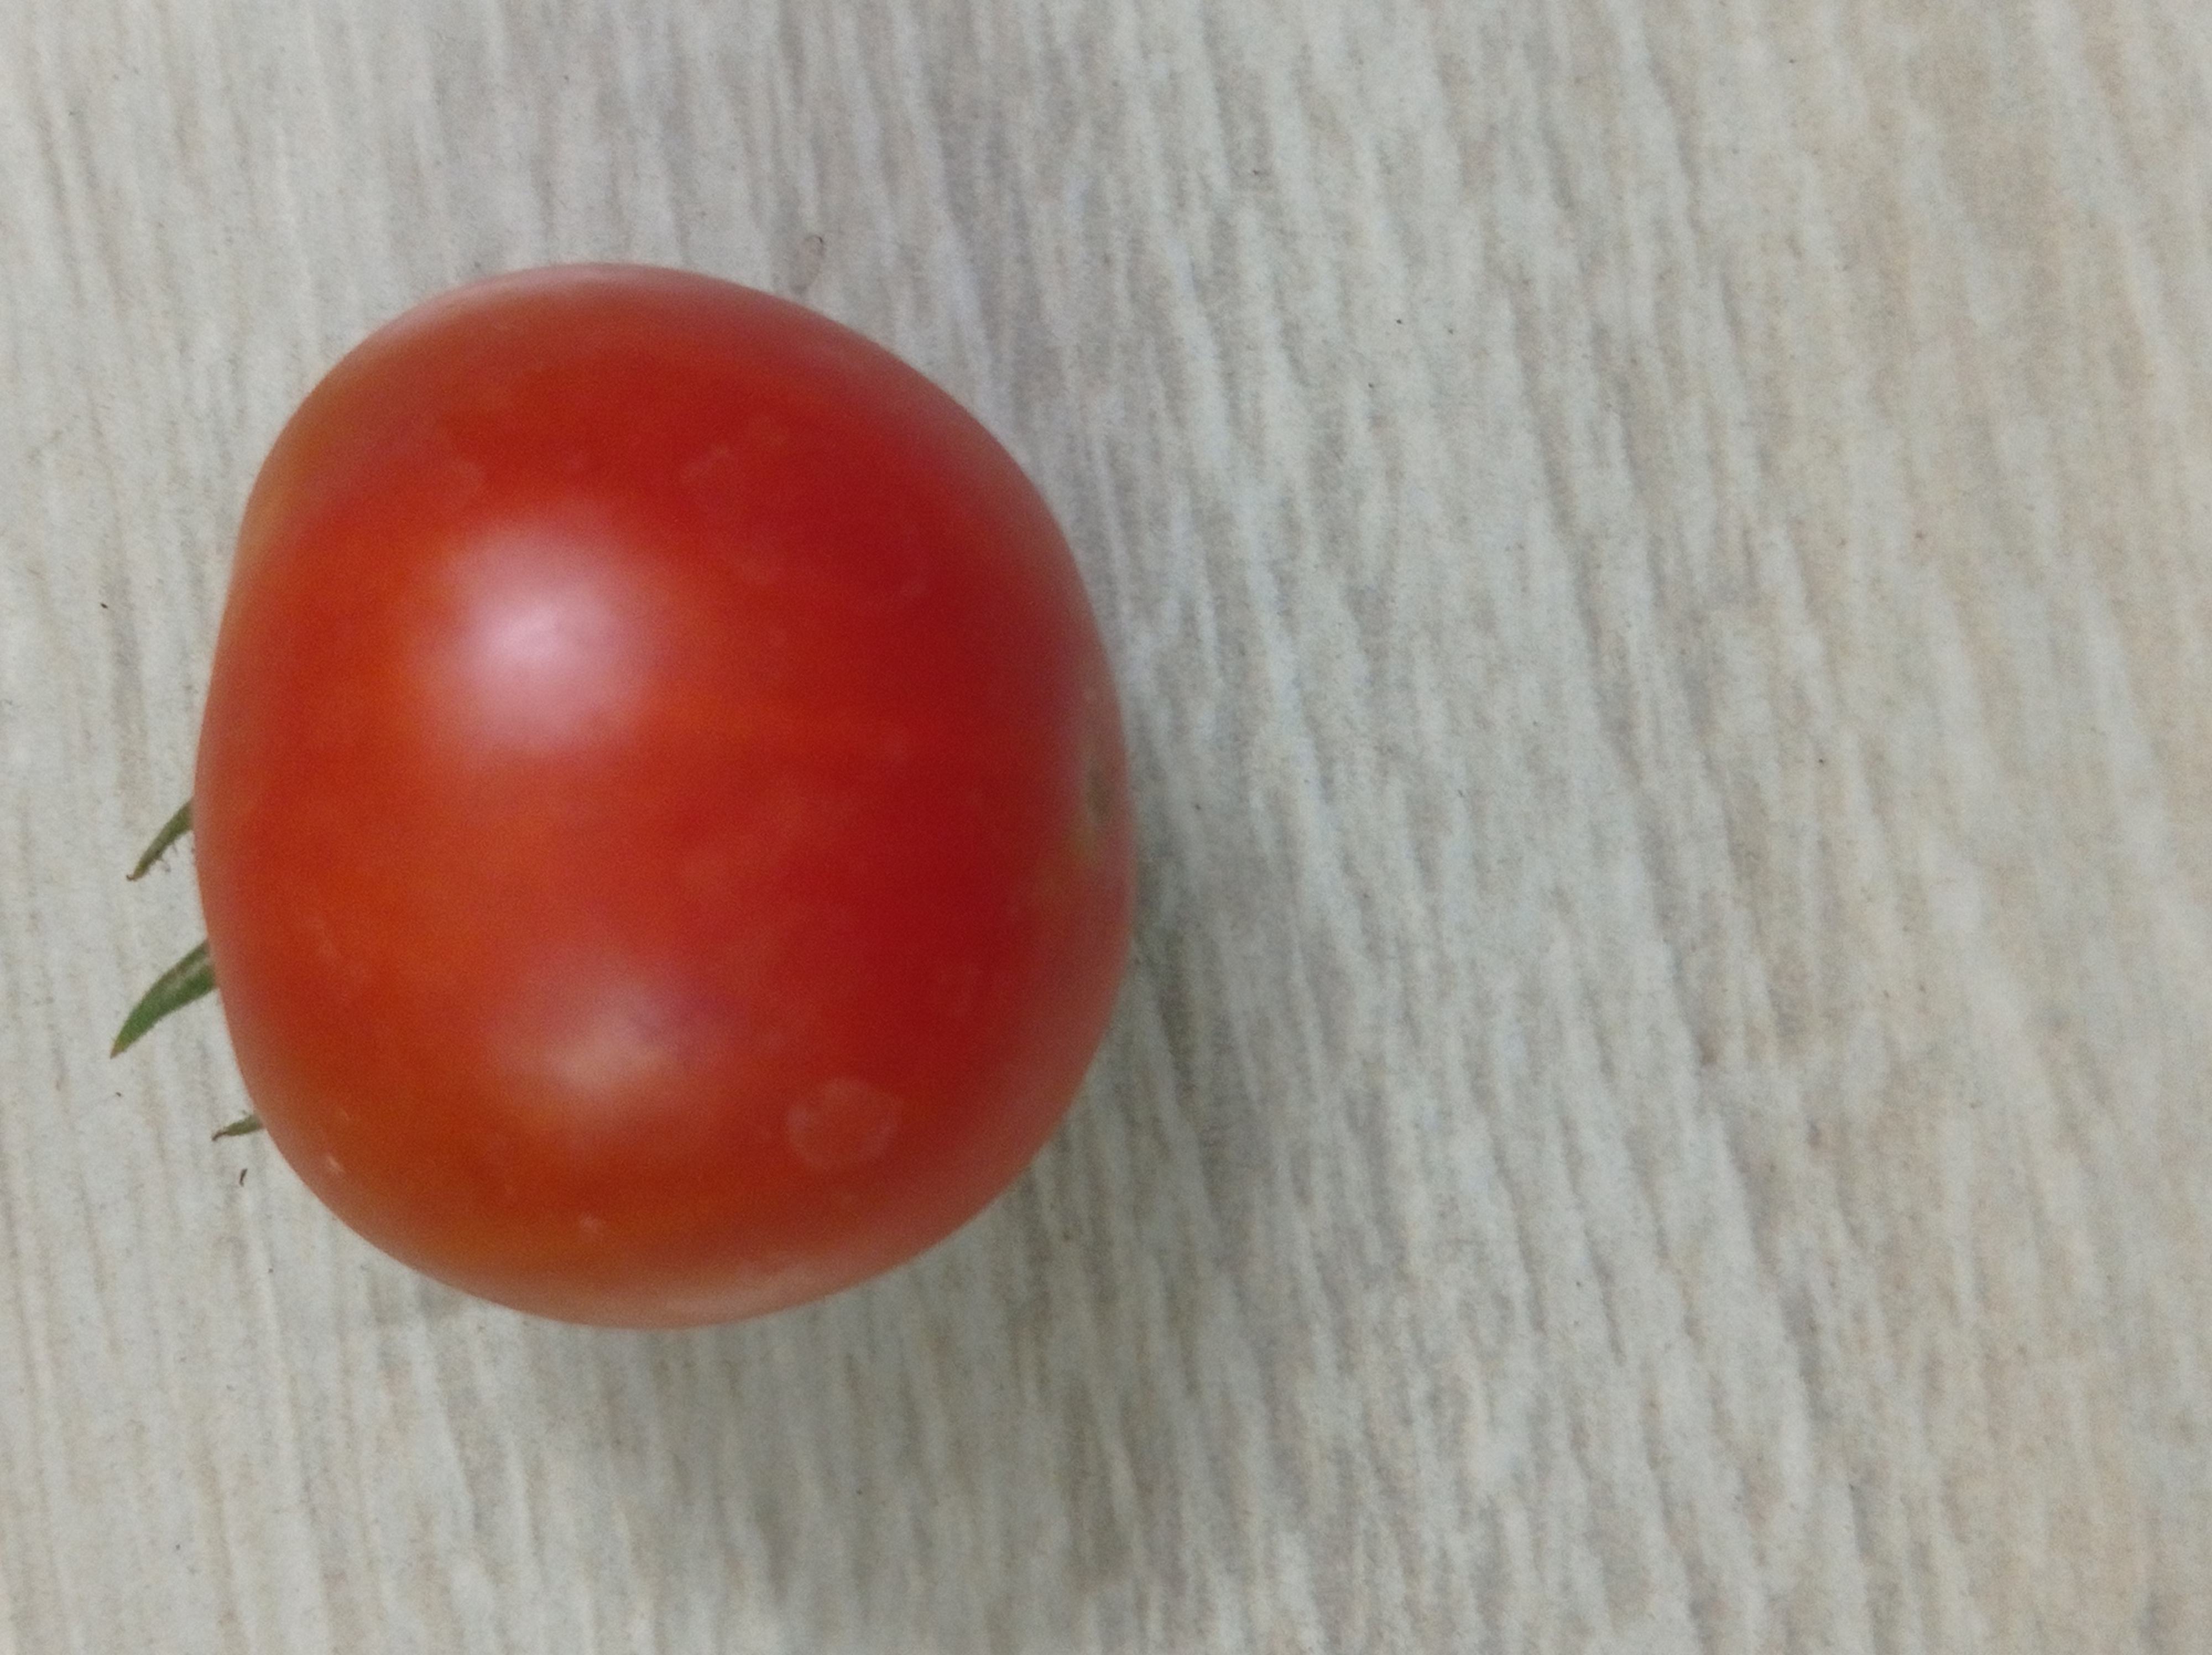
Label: Fresh